Houlong

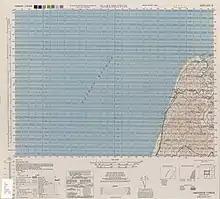
Map of western Houlong area (1944)

The township comprises 23 villages: Beilong, Dashan, Dazhuang, Dongming, Fengfu, Funing, Fuxing, Haibao, Haipu, Jiaoyi, Longjin, Longkeng, Nangang, Nanlong, Puding, Shuiwei, Waipu, Wanbao, Xinmin, Xiushui, Xizhou, Zhonghe and Zhonglong.